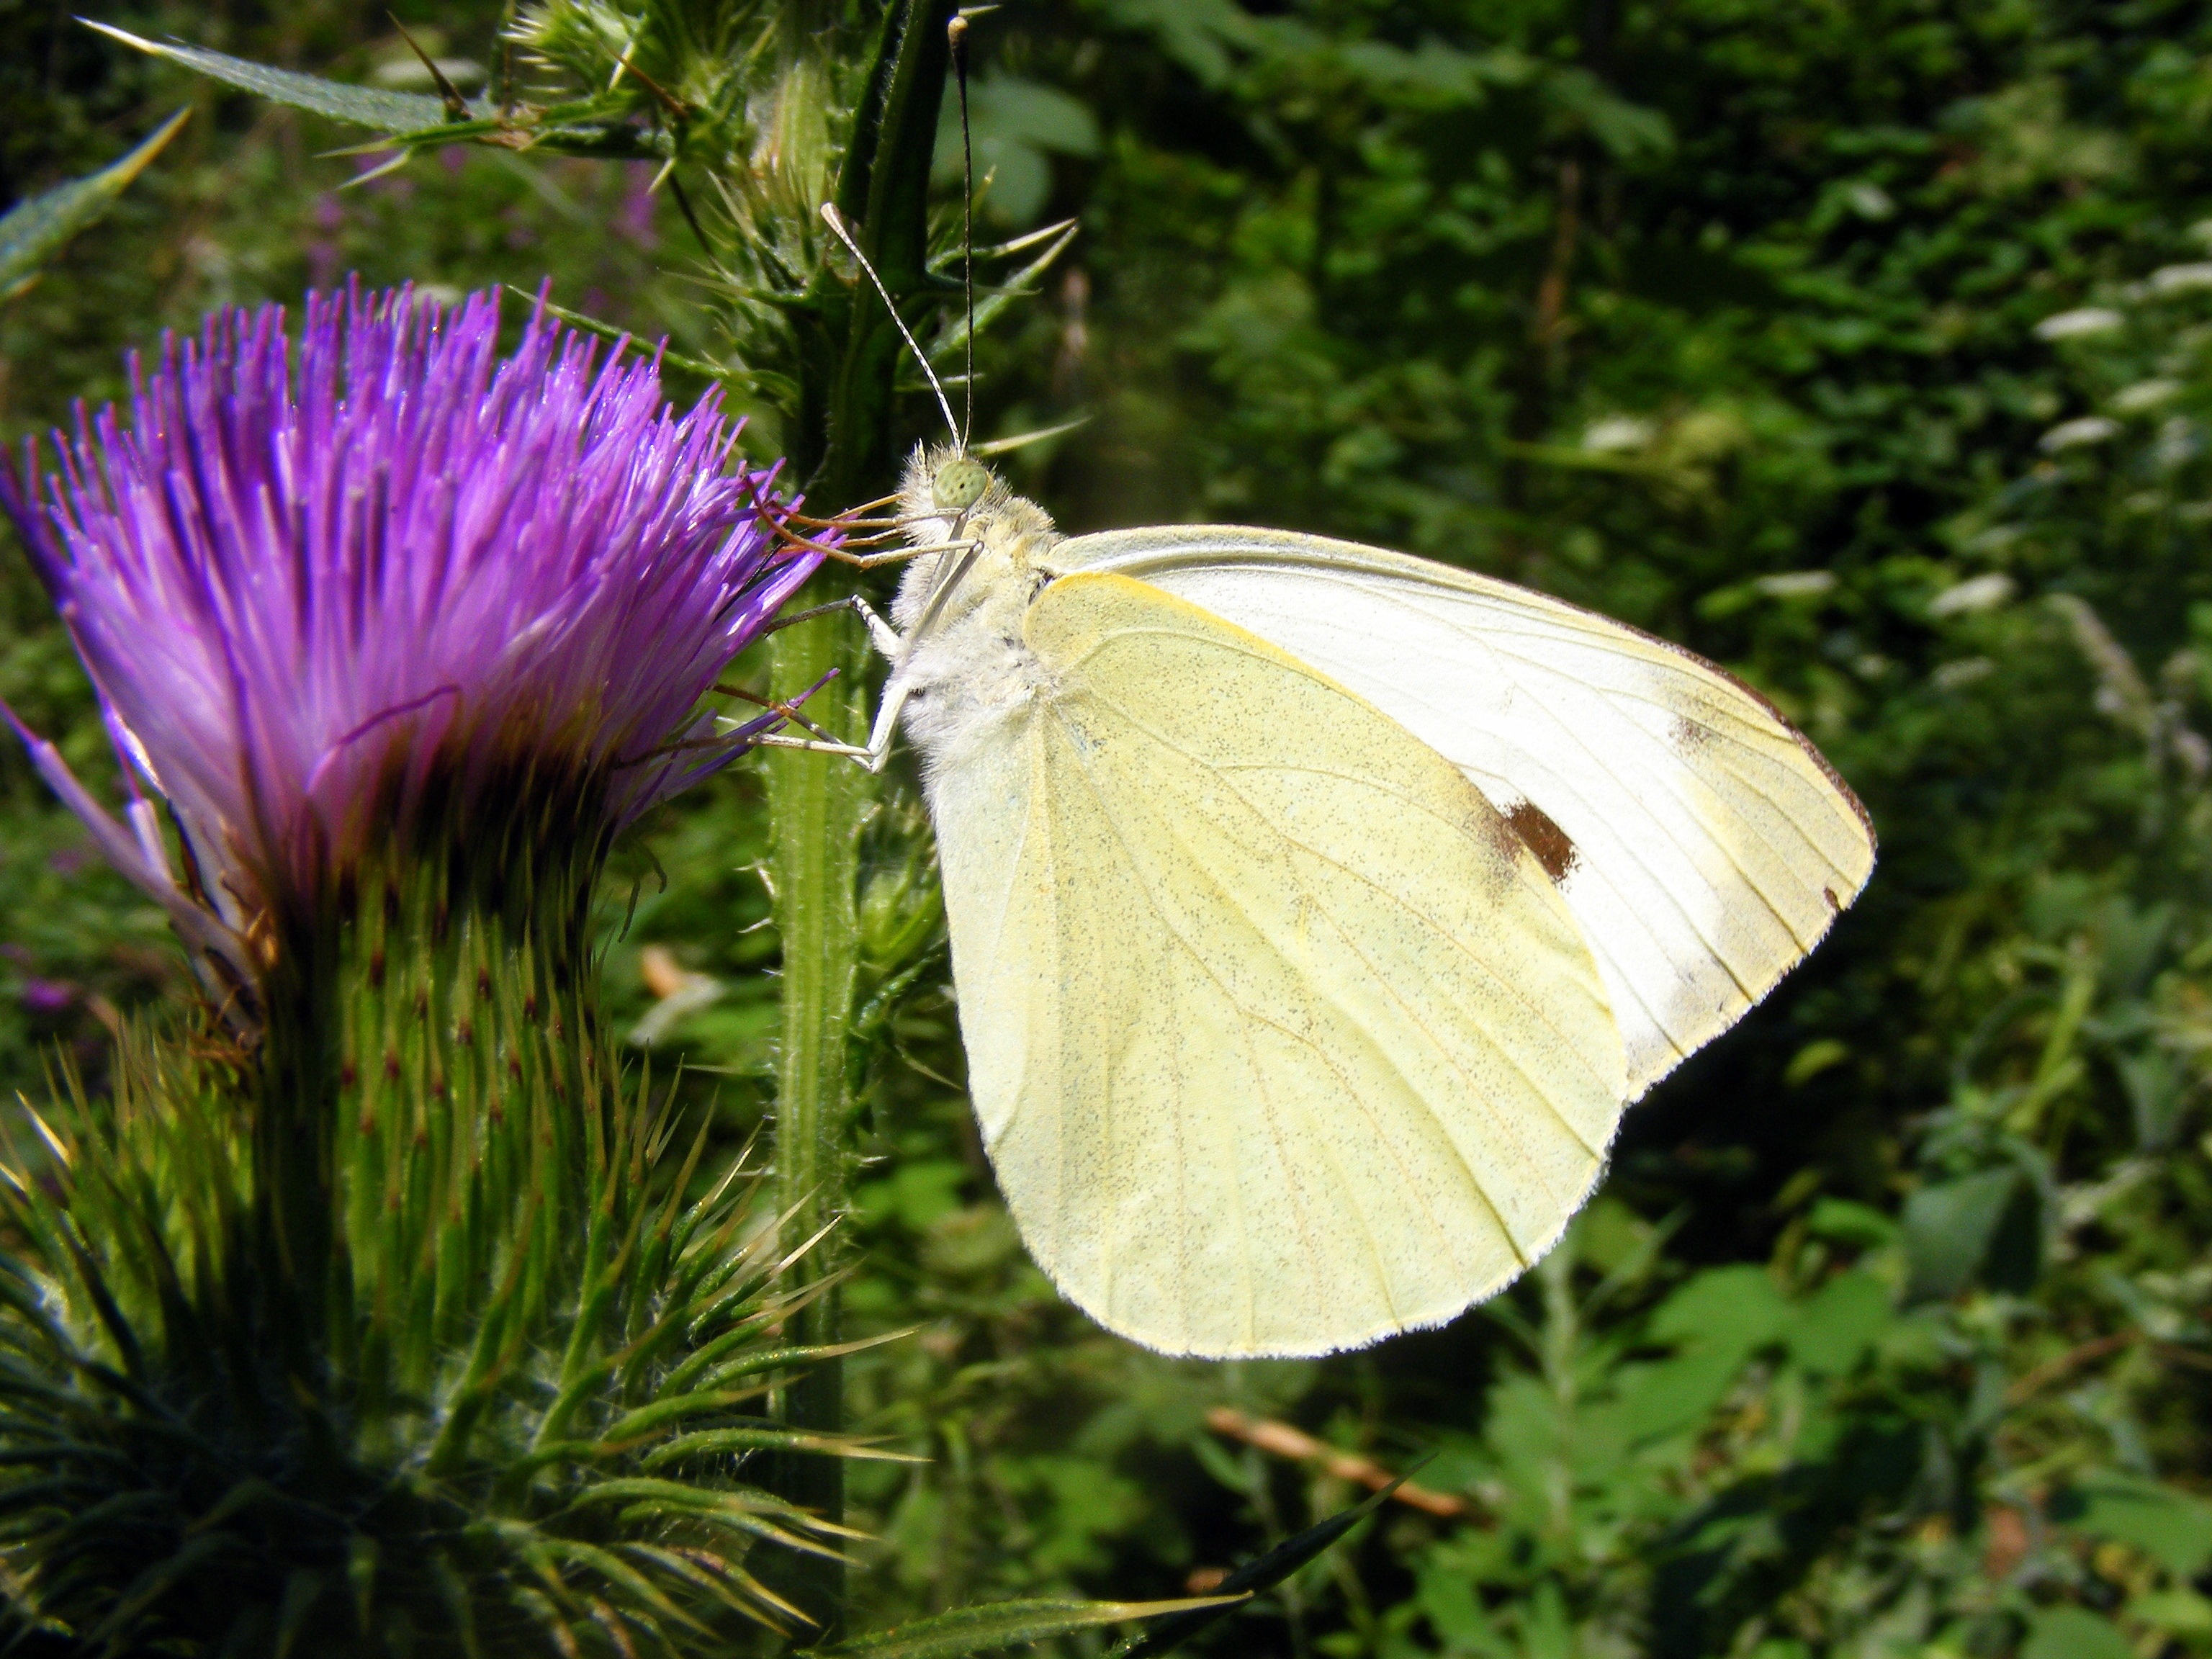
nature, grass, plant, white, prairie, leaf, flower, petal, green, insect, botany, butterfly, flora, fauna, invertebrate, wildflower, close up, coloring, wings, nectar, insecta, pieridae, macro photography, pollinator, mov, brimstone, land plant, moths and butterflies, lycaenid, brush footed butterfly, colias, cabbage butterfly